Frock coat

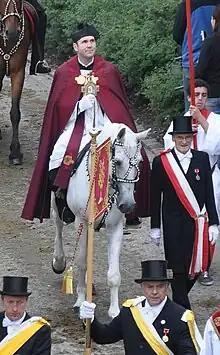
Frock coats at the Blutritt in Weingarten, Upper Swabia, 2011. An annual Catholic equestrian procession in honour of a relic containing the blood of Jesus Christ.

Although ceasing to be required by protocol as formal attire at the British royal court in 1936, at the order of the short-reigning King Edward VIII, the frock coat has not altogether vanished as modern civilian formal wear.